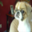
Label: dog